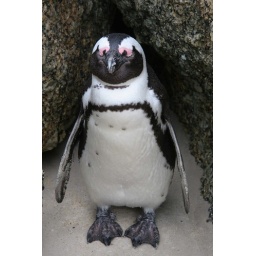
spotted at Boulder's beach in Cape Town